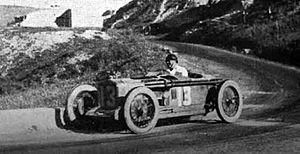
Le Comte Giulio Masetti da Bagnano, dit Le Lion des Madonies, né le 22 décembre 1894 à Vinci et décédé le 25 avril 1926 à Sclafani Bagni à 31 ans, est un pilote automobile italien.